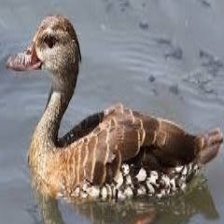
Species: SPOTTED WHISTLING DUCK
Scientific name: DENDROCYGNA GUTTATA
ImageNet parent category: drake